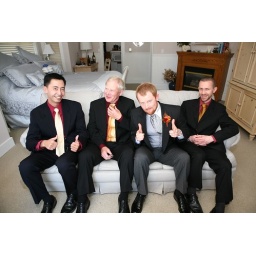
Tony, Dad, Cam, Stu - red shirts and yellow ties coordinated by accident. By Ben Sy (unedited).